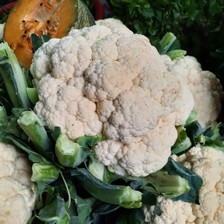
Label: others